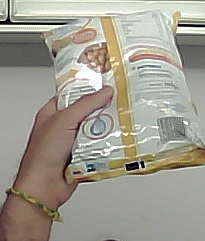
Product: lays_classic